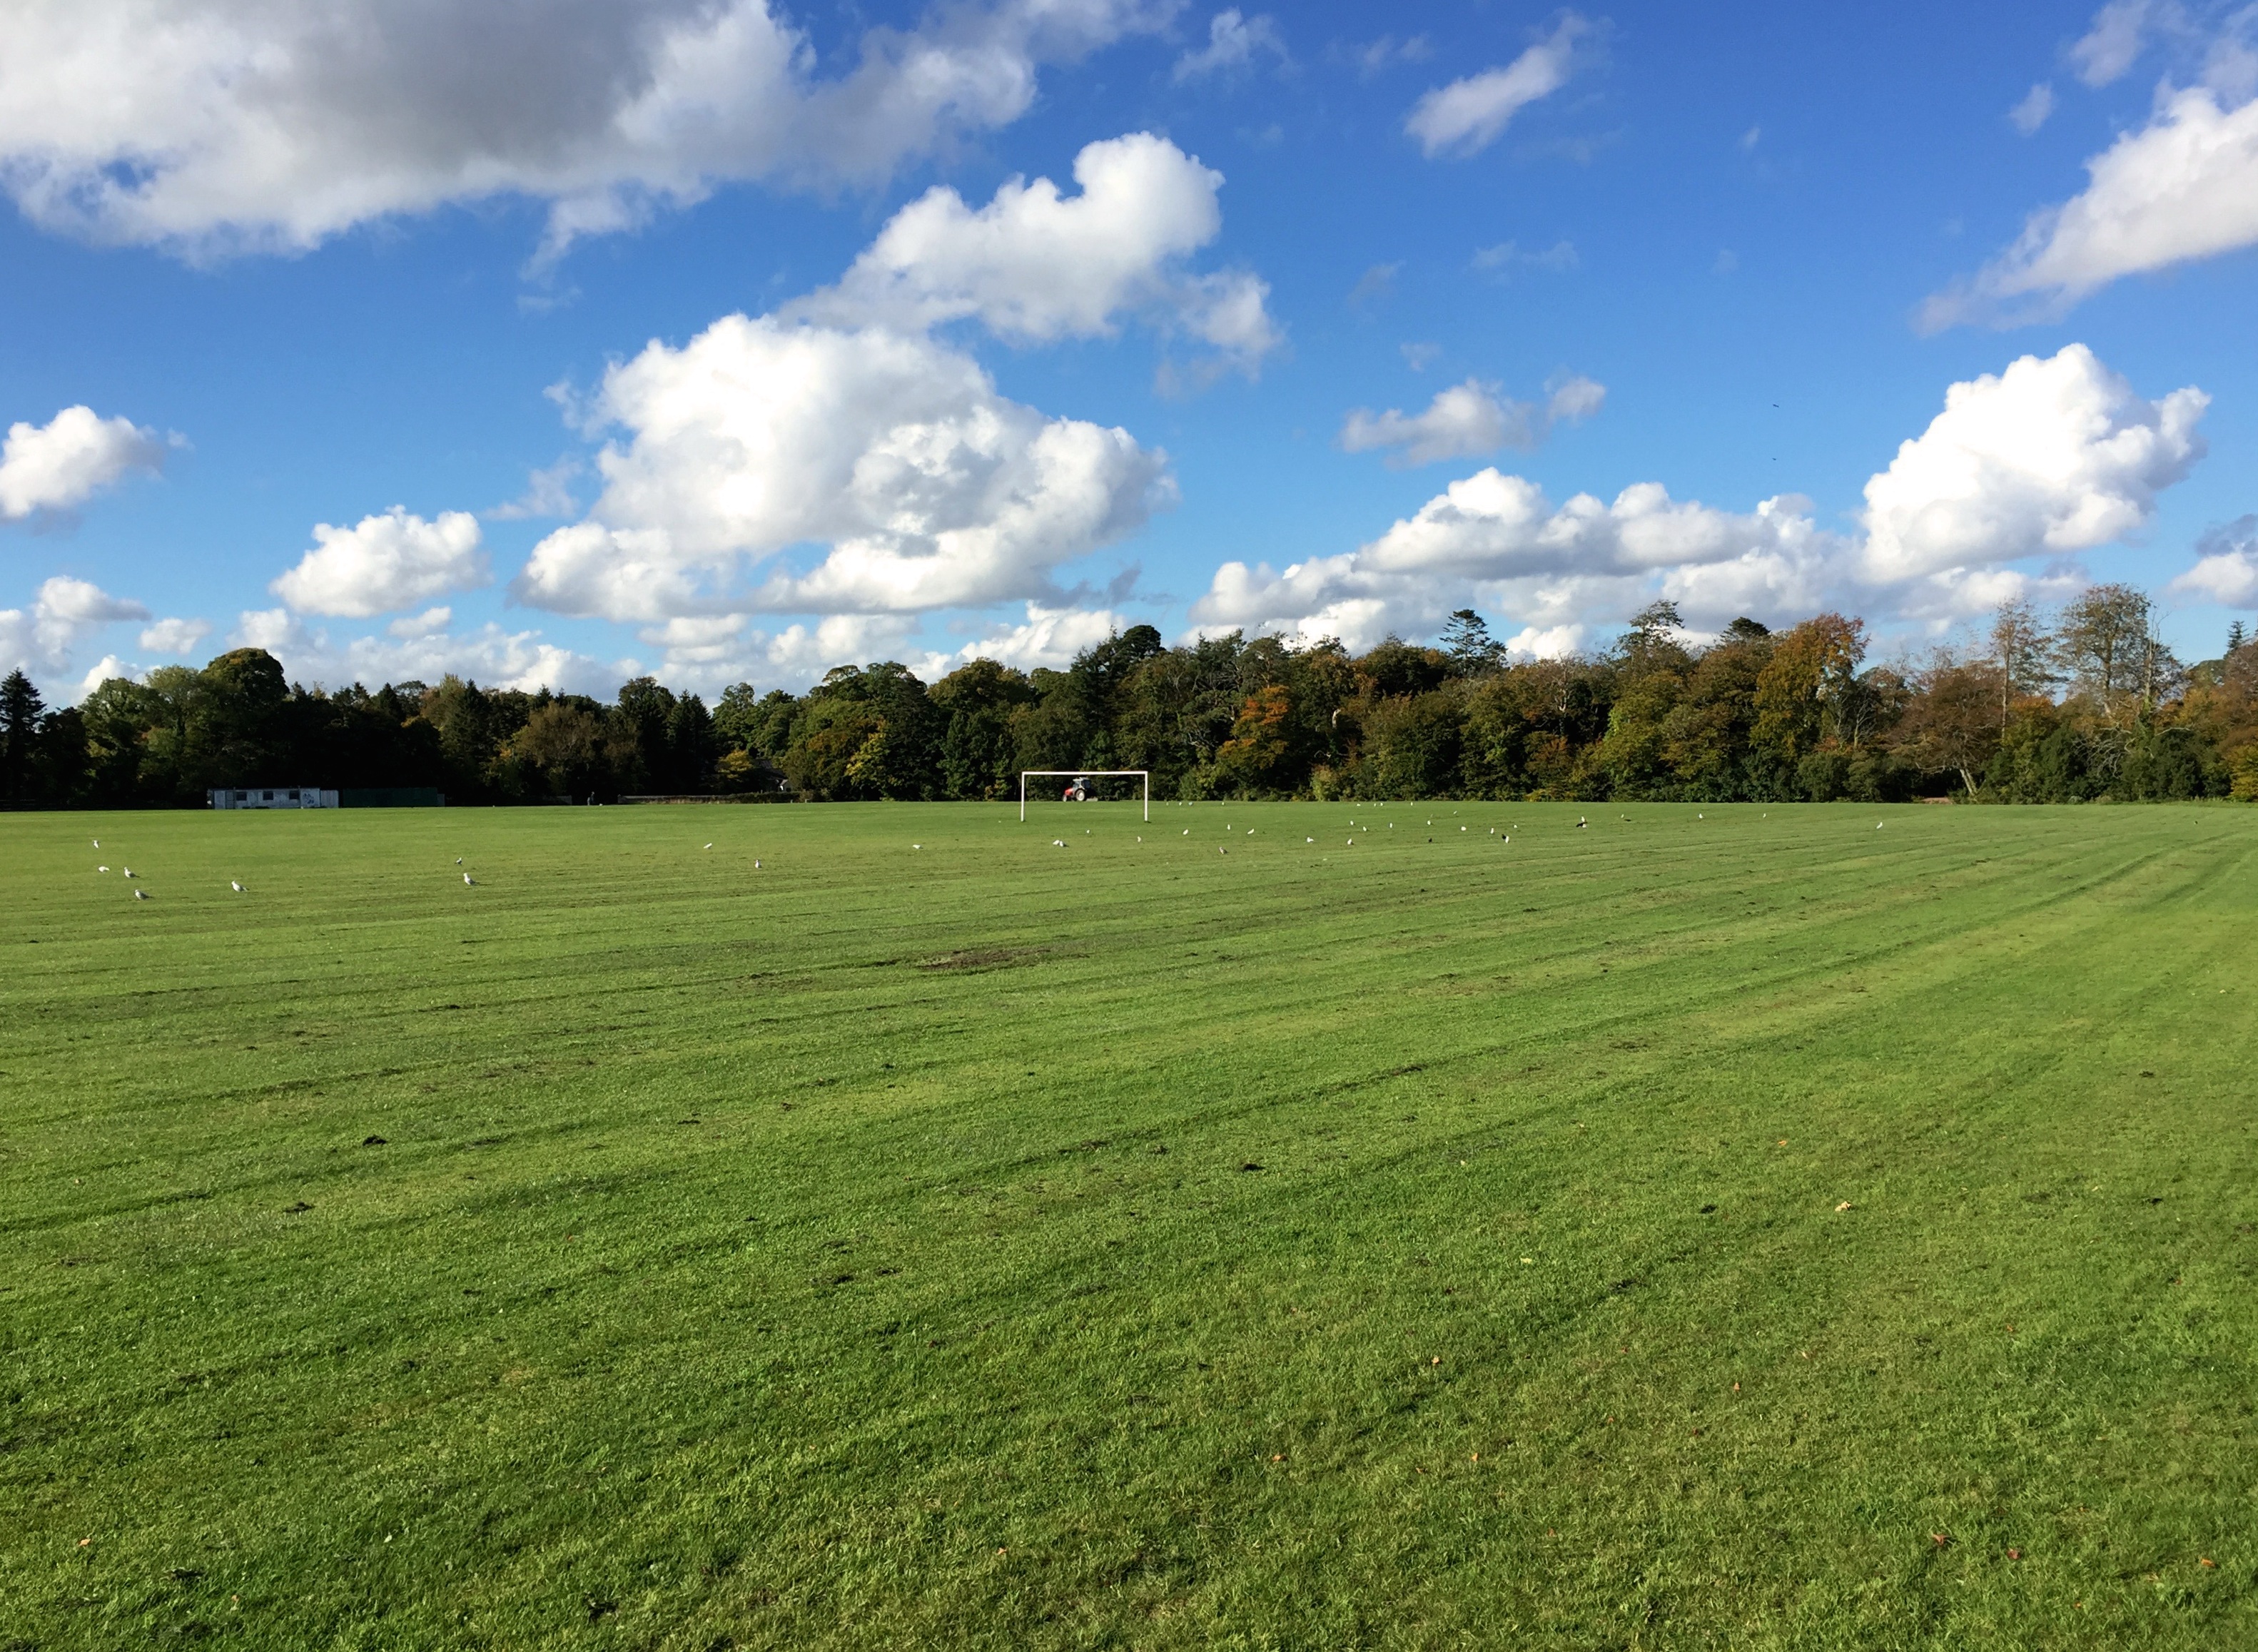
landscape, grass, horizon, cloud, structure, sky, field, farm, lawn, meadow, prairie, hill, pasture, soil, agriculture, plain, grassland, plateau, rural area, paddy field, grass family, sport venue